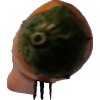
Label: pepper